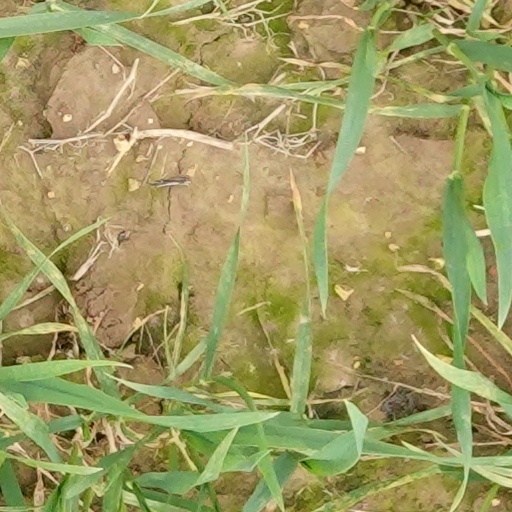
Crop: wheat